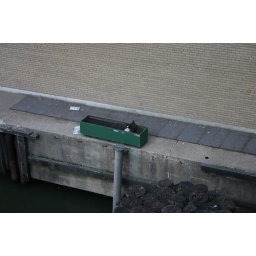
A Canada goose hanging out in a flower box along the Chicago river.